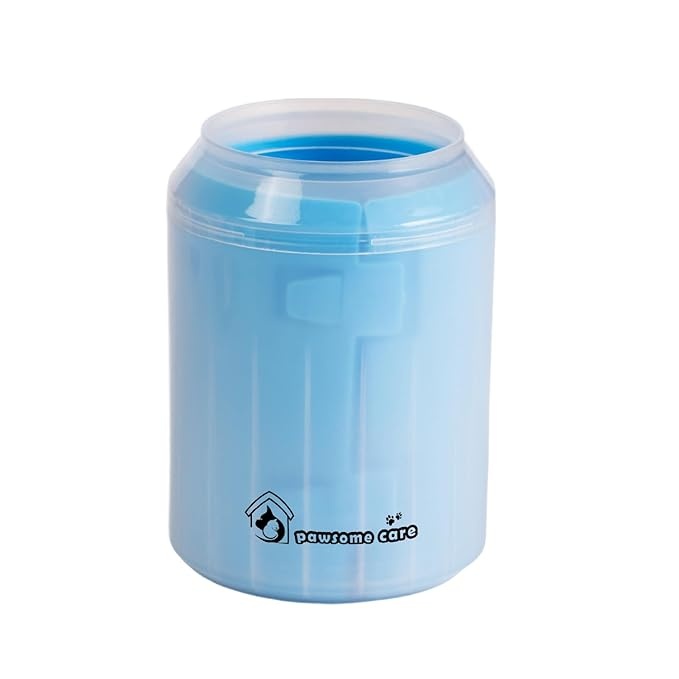
Pet Paw Cleaner & Scrubber For Dogs, Durable & Non-Slip Washer Cup For Small Dogs & Puppies With Silicone Bristle Brush, Non-Slip Cleanser, For Dirt And Mud Removal, Achieve Clean Paws & Feet Faster
About This EFFECTIVE CLEANING: Our small dog foot washer is designed with silicone bristle brushes that effectively remove mud and dirt from your dog's paws. DURABLE AND NON-SLIPPERY: The dog paw washer features a durable and non-slip design, ensuring a comfortable grip. This dog foot washer is part of our best dog cleaning supplies, perfect for your pet's paws. FOR SMALL DOGS: This paw washer is specially designed for small dogs and puppies, ensuring clean paws for your teeny fur babies. EASY TO HANDLE: The dog paw cleaner cup is easy to use and clean, providing a hassle-free experience. This mud buster dog paw cleaner ensures your dog's paws are always clean and healthy. PORTABLE AND CONVENIENT: Our muddy paw solutions for dogs are lightweight and portable, making it easy to carry on outdoor adventures. This dog foot cleaner paw washer is a must-have among your pet items, ensuring clean paws for your dog wherever you go. Overview Brand : Pawsome Pals Color : Blue Shape : Oblong Bristle Material : Silicone Handle Material : Plastic
Brand: PawsomePals%E2%84%A2
Category: Animals & Pet Supplies > Pet Supplies > Pet Grooming Supplies > Pet Wipes > Paw Cleaning Wipes